Middlesex Fells Reservation Parkways

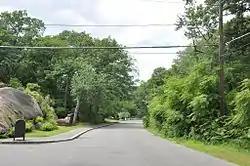
East Border Road in Malden

The Middlesex Fells Reservation Parkways are the roadways within and bordering on the Middlesex Fells Reservation, a state park in the northern suburbs of Boston, Massachusetts, United States. The park includes portions of the towns of Malden, Medford, Melrose, Stoneham, and Winchester. The roads inside the park and around its perimeter have been listed on the National Register of Historic Places. Other portions of some of the roads are covered by more than one listing in the national register; see Fellsway Connector Parkways and Middlesex Fells Reservoirs Historic District.